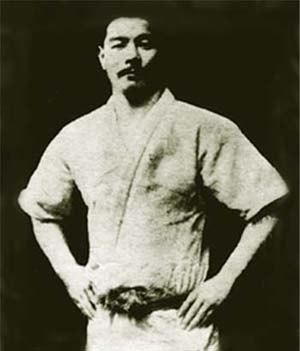
Les arts martiaux mixtes ou mixed martial arts, sont un sport de combat complet, associant pugilat et lutte au corps à corps. Les deux combattants peuvent utiliser de nombreuses techniques ; selon les fédérations, sont autorisées les techniques de percussion telles que coups de pied, de poing, de genou et de coude, mais aussi les techniques de corps à corps debout, de projections et de soumission et quelquefois des techniques particulières de percussion au sol.
Le jiu-jitsu brésilien, est un art martial, un sport de combat et un système de défense personnelle dérivé de techniques du judo et du ju-jitsu importées du Japon au Brésil par Mitsuyo Maéda vers 1920, puis développé par la famille Gracie.